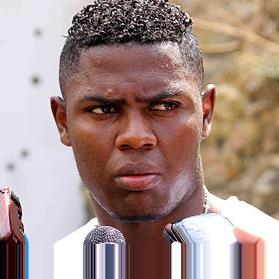
Age: 23